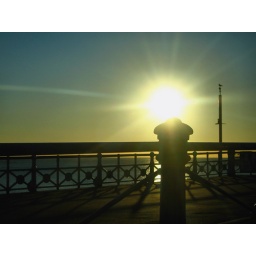
bird on a post, sun in the sky